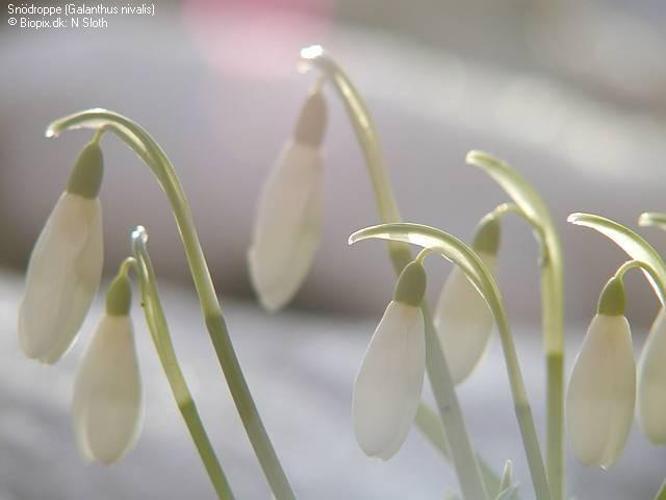
Flower: Snowdrop